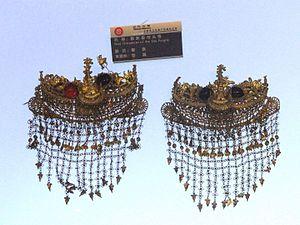
Les Dai ou les Thaï en Chine sont un groupe ethnique officiel vivant dans les préfectures autonomes dai du Xishuangbanna, et la préfecture autonome dai et jingpo de Dehong dans le sud de la province du Yunnan en Chine, mais aussi au Laos, au Viêt Nam, en Thaïlande et au Myanmar.